Chaloner Chute

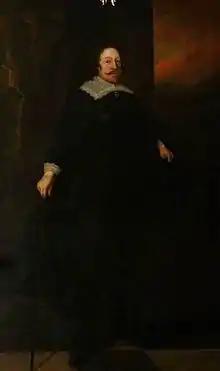
Chaloner Chute, portrait by unknown artist, collection of National Trust, The Vyne

Chaloner Chute I (died 14 April 1659) of The Vyne, Sherborne St John, Hampshire, was an English lawyer, Member of Parliament and Speaker of the House of Commons during the Commonwealth.